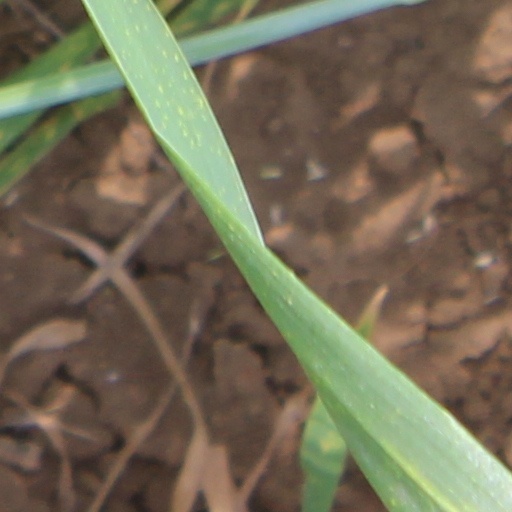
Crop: wheat